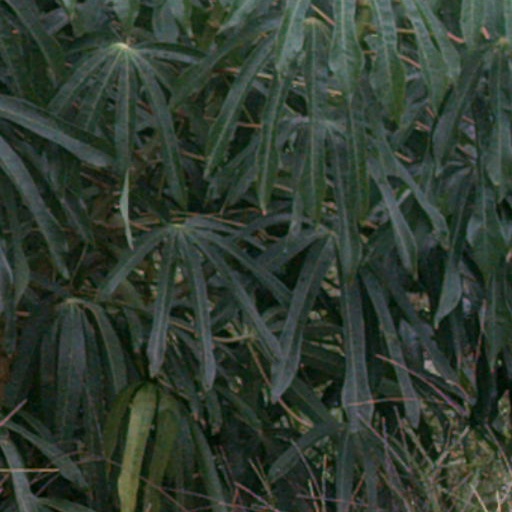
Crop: cassava